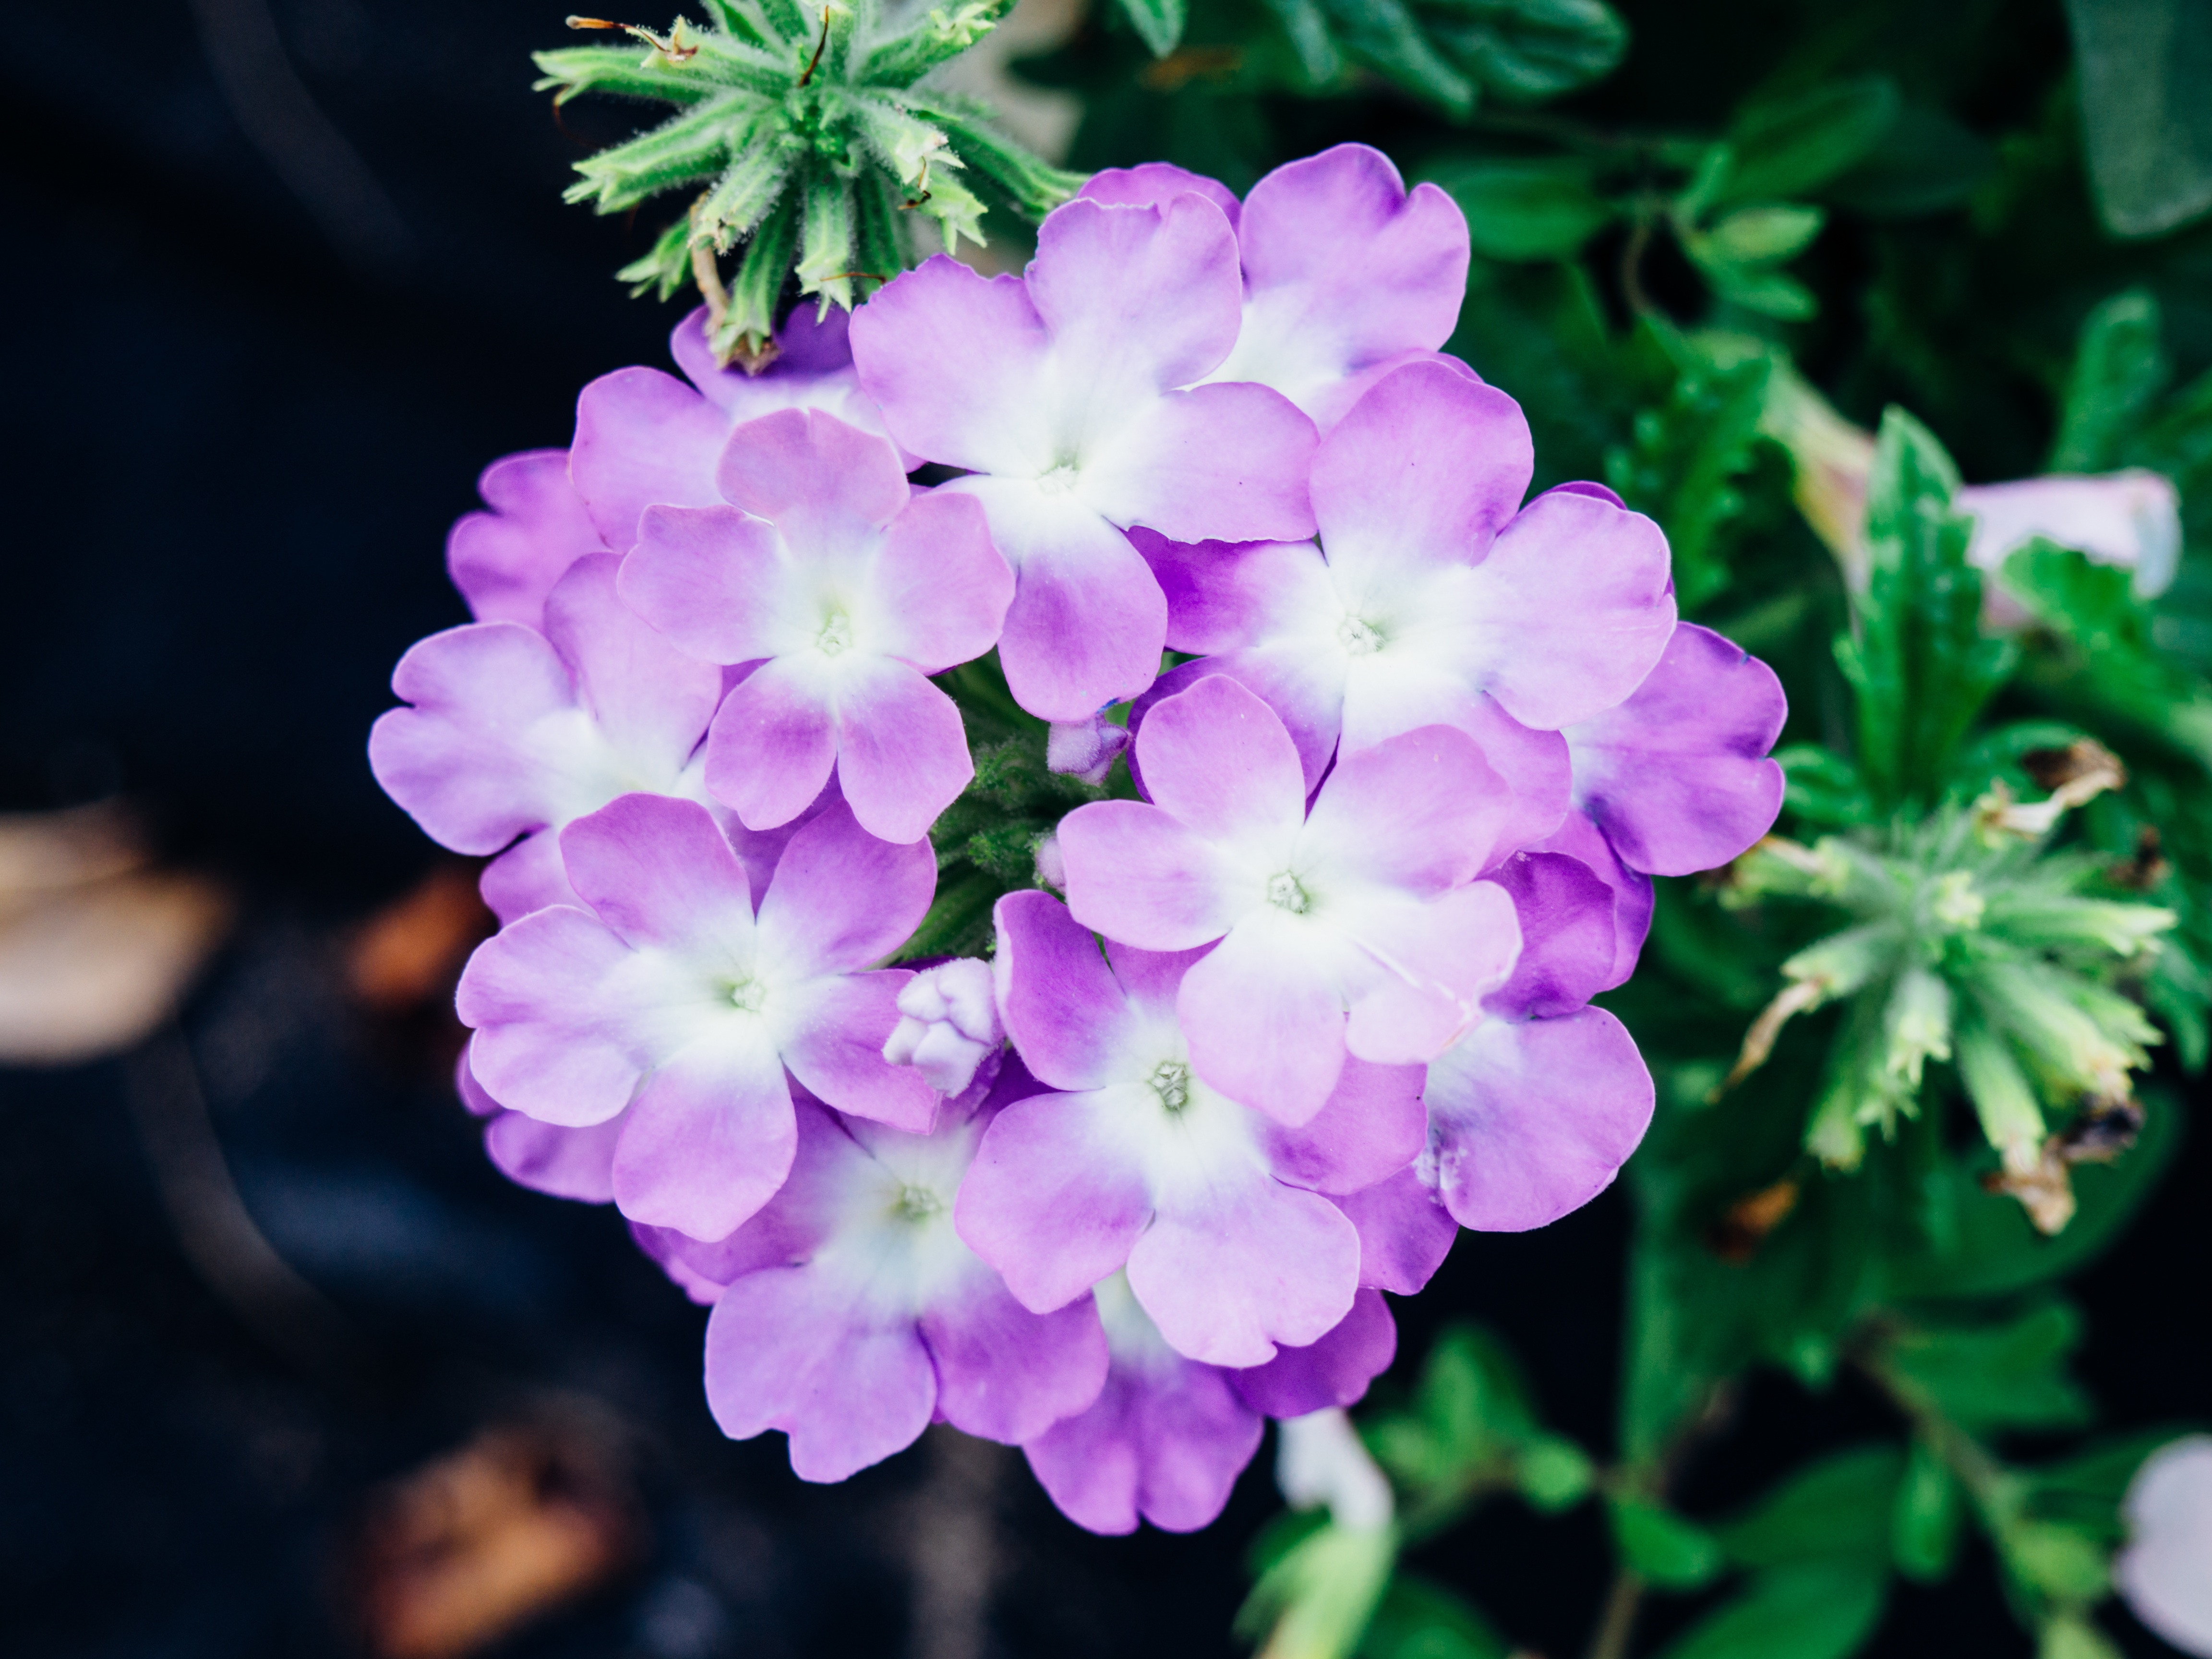
plant, flower, petal, herb, botany, flora, wildflower, macro photography, flowering plant, verbena, verbena family, annual plant, land plant